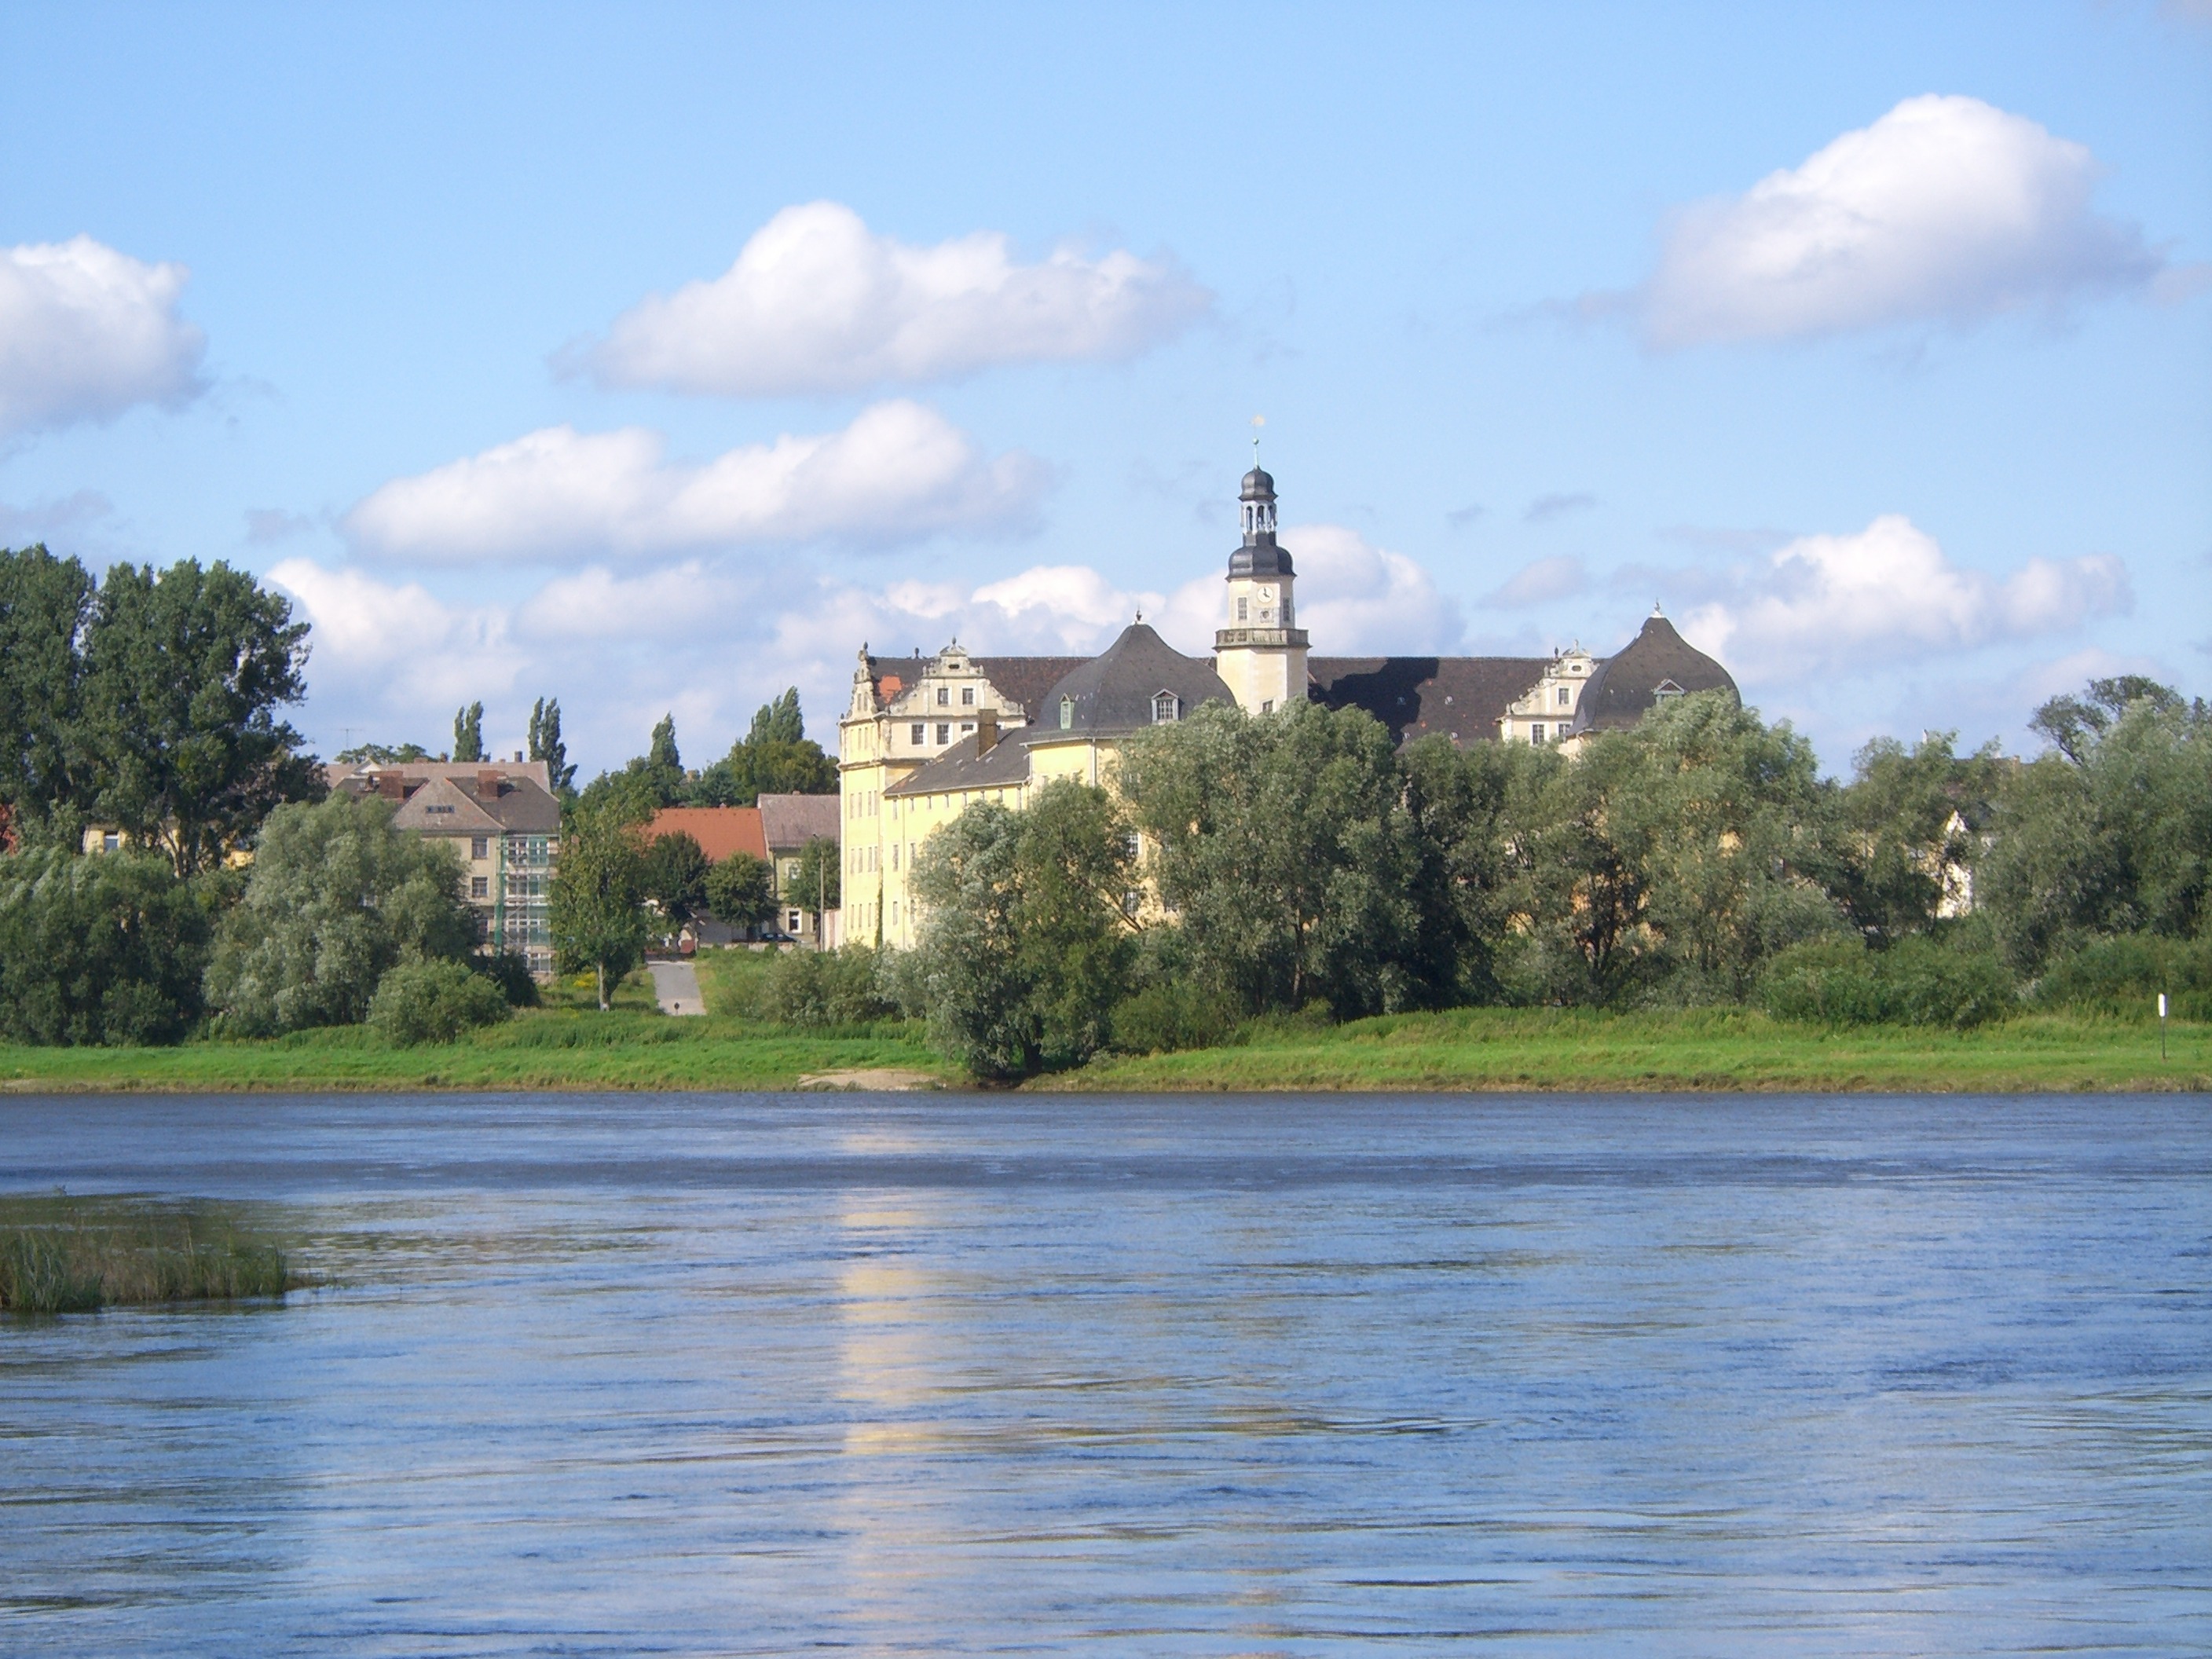
sea, coast, water, lighthouse, shore, river, tower, castle, reservoir, waterway, ferry, loch, elbe, rural area, coswig